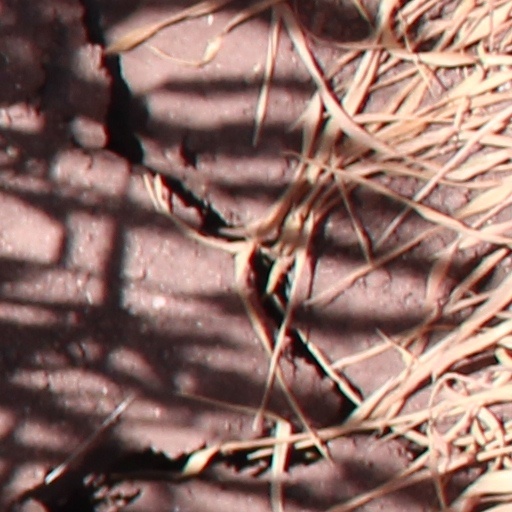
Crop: wheat